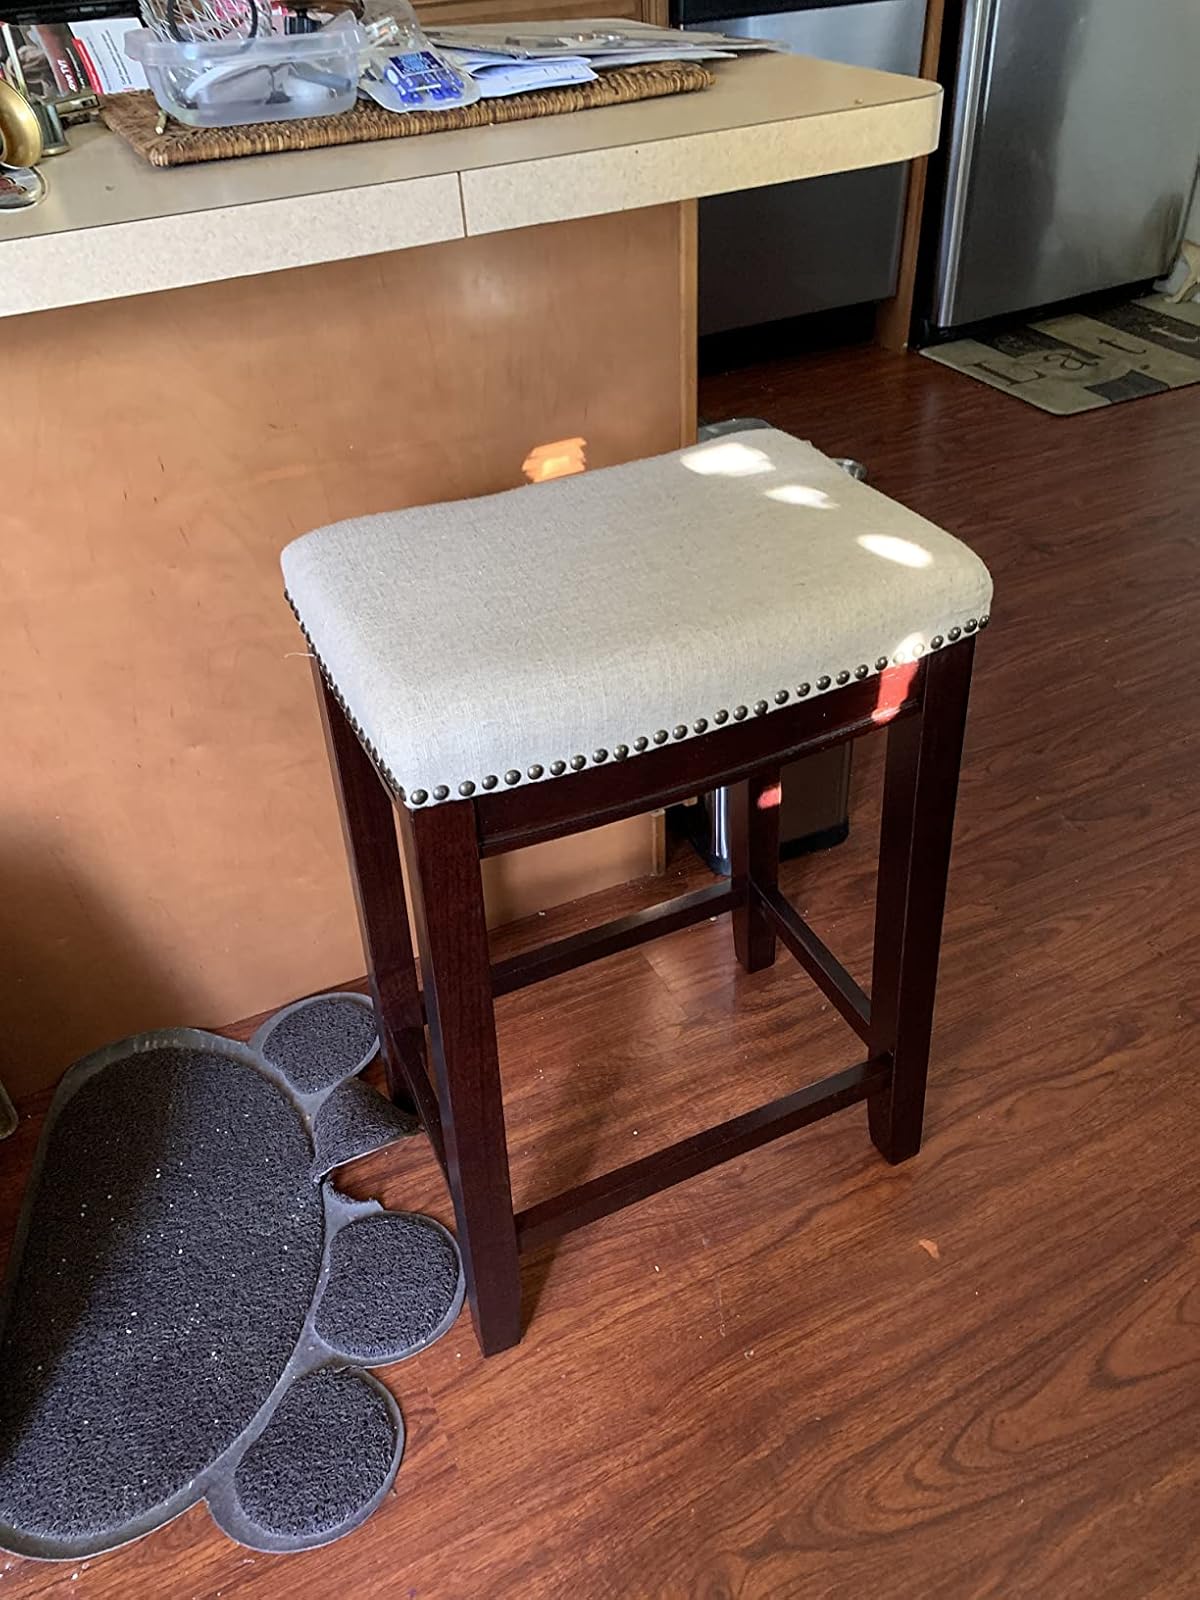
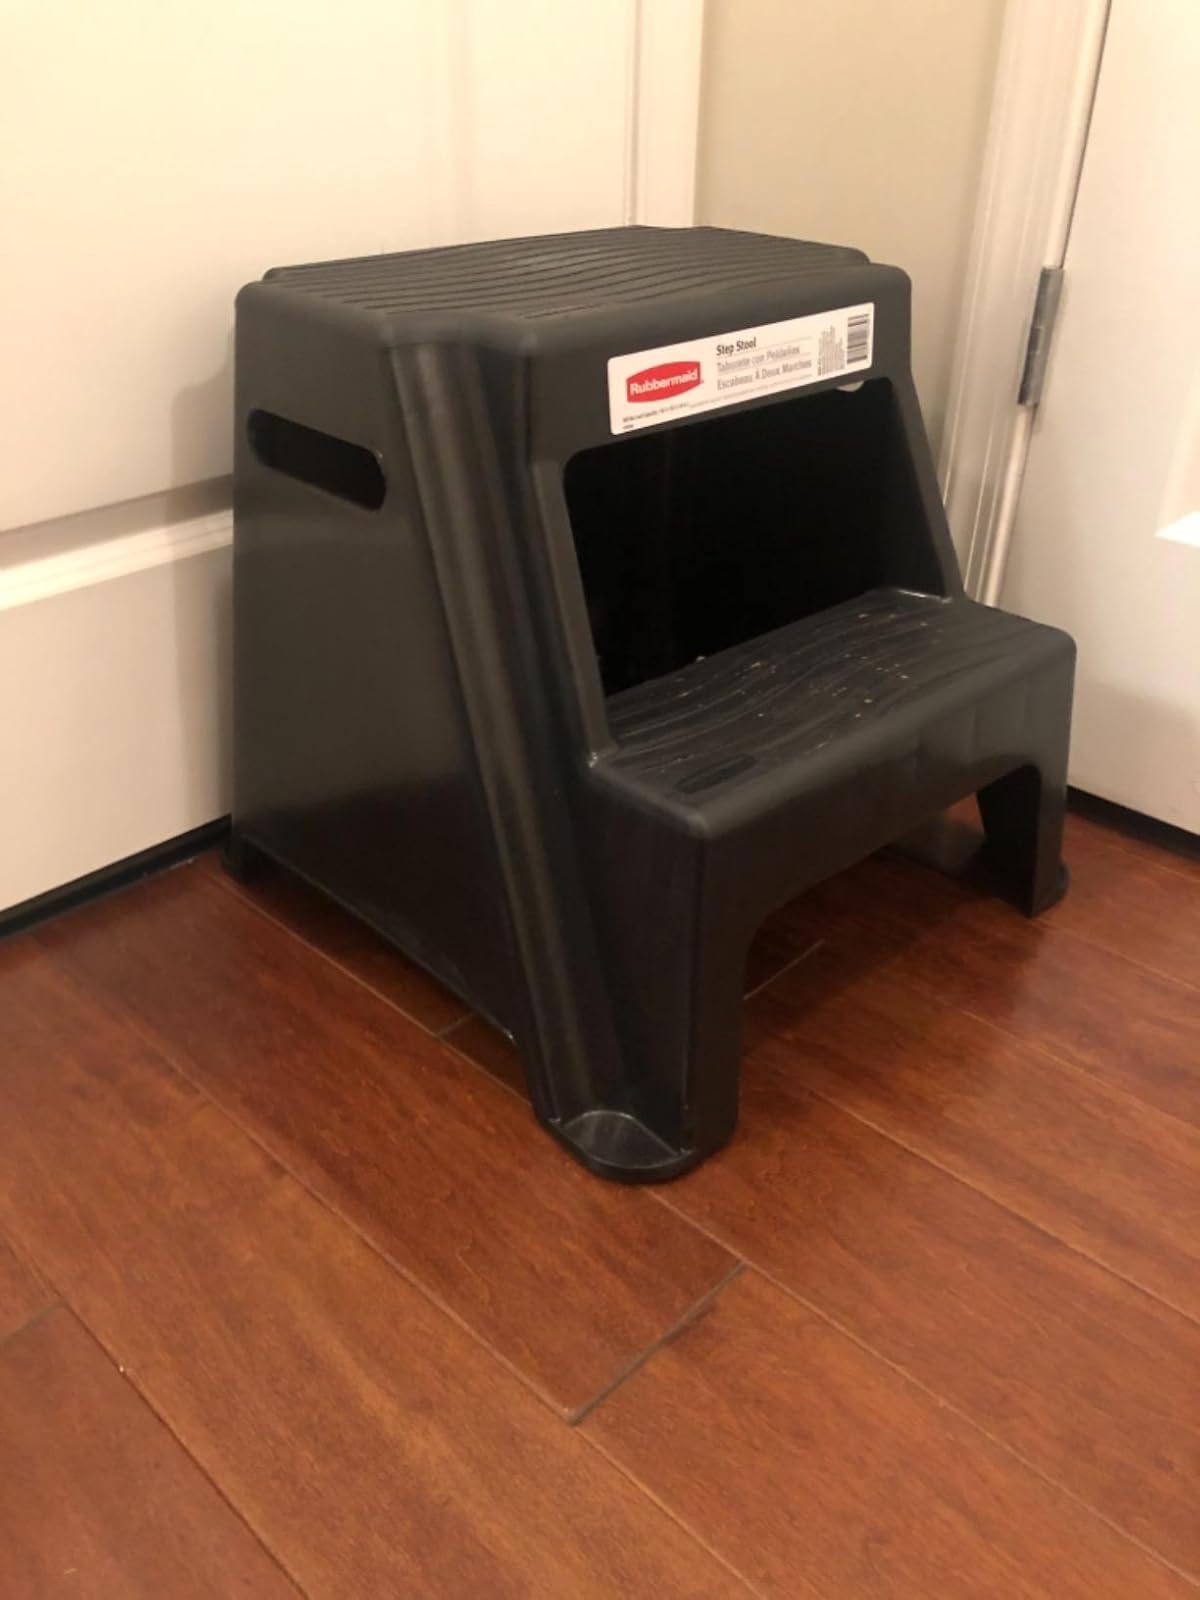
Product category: stool
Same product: no